Doug Wead

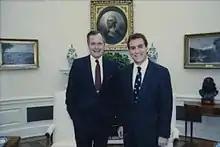
Wead with President George H. W. Bush in 1990

In 1979, Wead gave a speech titled "The Compassionate Conservative" at the annual Charity Awards Dinner, and tapes of the speech were later sold at corporate seminars.